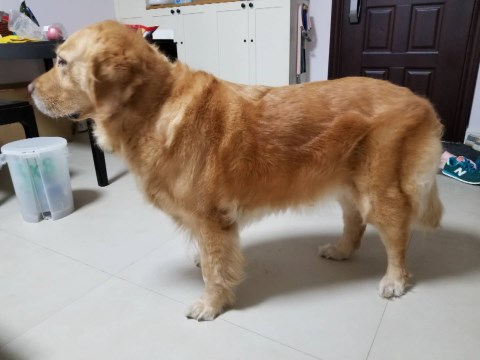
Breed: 5355-n000126-golden_retriever